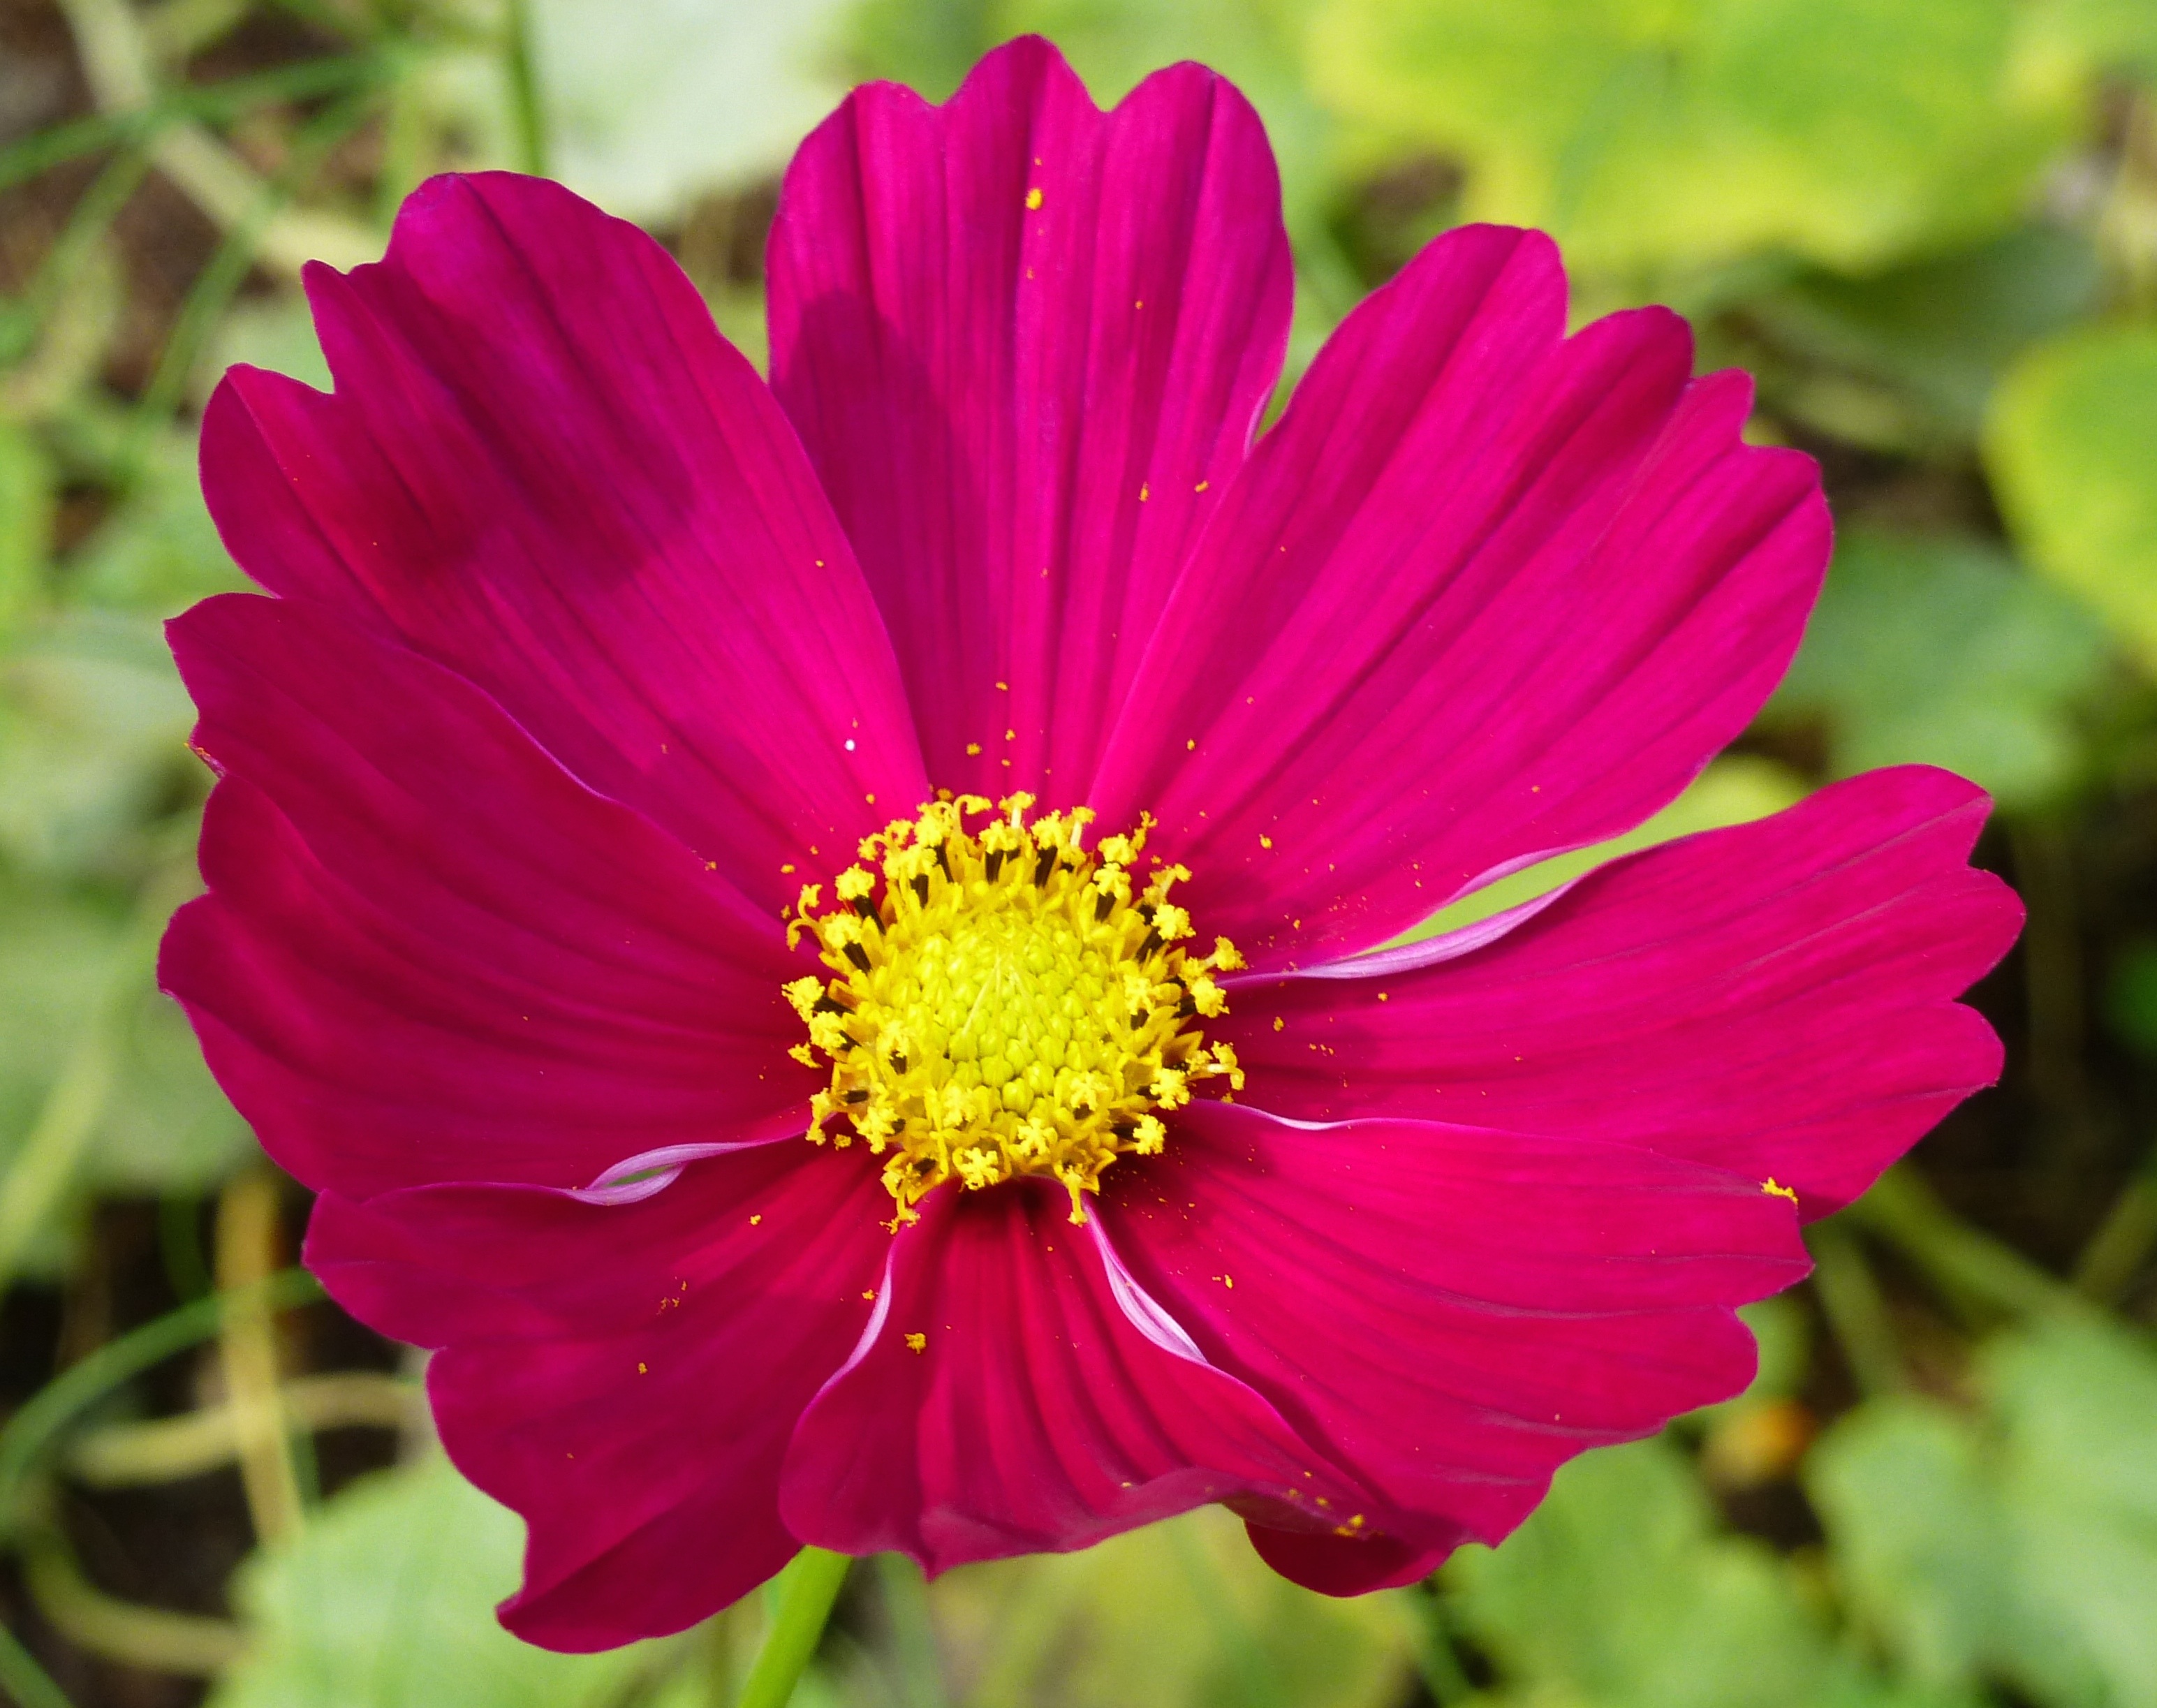
blossom, plant, flower, petal, floral, botany, blooming, garden, closeup, flora, wildflower, macro photography, flowering plant, daisy family, annual plant, plant stem, land plant, garden cosmos